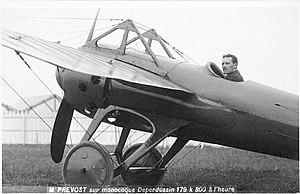
en 1913 lors d ela Grande Semaine d'Aviation de la Champagne.